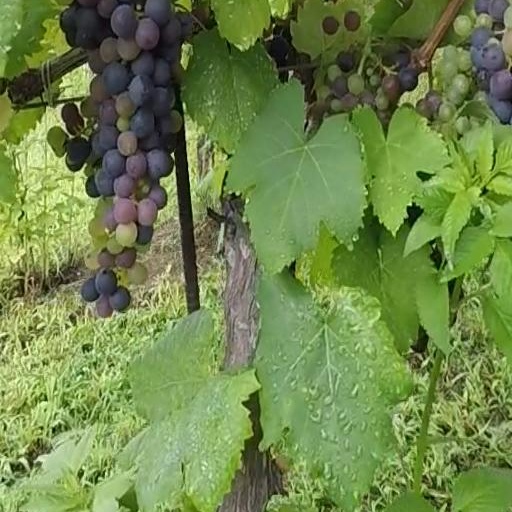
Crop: grape